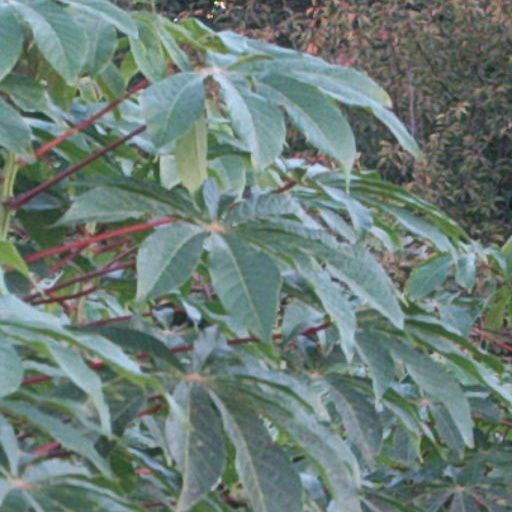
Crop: cassava